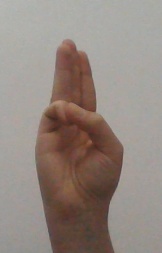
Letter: thaa